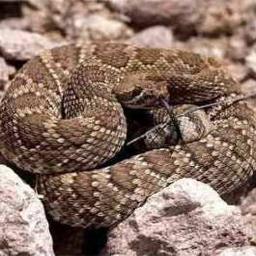
Animal: snakes